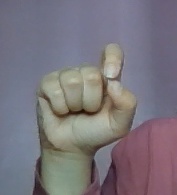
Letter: fa